Madrid

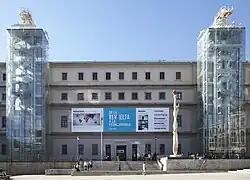
Queen Sofía National Museum Art Centre

Madrid is the seat of the World Tourism Organization (UNWTO) and the (FITUR).